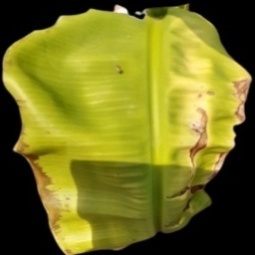
Label: Magnesium